Ba'ath Party

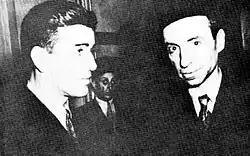
Akram al-Hourani (left) with Michel Aflaq, 1957.

A military coup in Damascus in 1961 brought the UAR to an end. Sixteen prominent politicians signed a statement supporting the coup, among them al-Hawrani and Salah al-Din al-Bitar (who later retracted his signature). Following the UAR's dissolution, the Ba'ath Party was reestablished at the 1962 congress. The Military Committee did not show itself to the civilian wing of the party at this congress. During the congress, Aflaq and the Military Committee, through Muhammad Umran, made contact for the first time; the committee asked for permission to initiate a coup d'état; Aflaq supported the conspiracy.